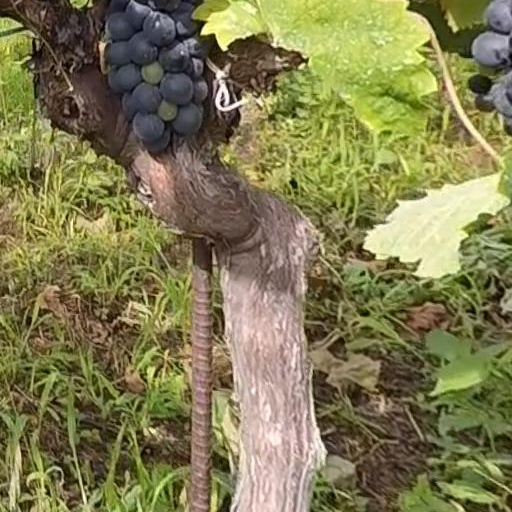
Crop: grape